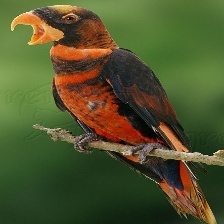
Species: DUSKY LORY
Scientific name: PSEUDEOS FUSCATA
ImageNet parent category: lorikeet